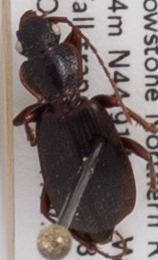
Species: Cymindis cribricollis
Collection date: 2018-09-20
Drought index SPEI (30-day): -0.926
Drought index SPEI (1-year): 0.594
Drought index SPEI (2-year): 0.9